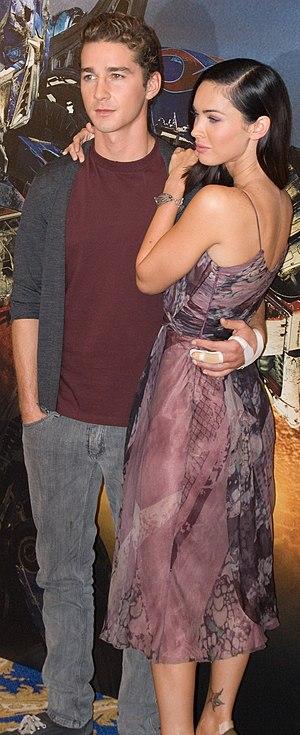
Shia LaBeouf et Megan Fox posant à la conférence de presse parisienne de Transformers 2 : La Revanche
Transformers 2 : La Revanche ou Transformers : La Revanche au Québec est un film de science-fiction américain réalisé par Michael Bay, sorti en 2009.